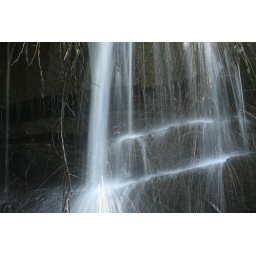
water rolling over a wall in west virginia